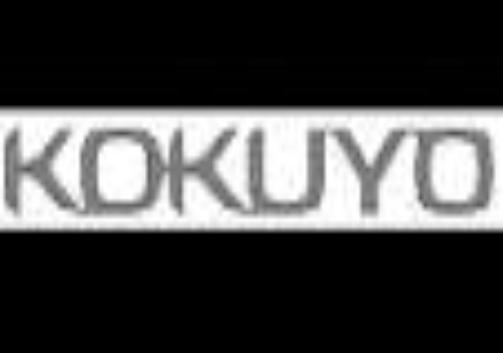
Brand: kokuyo
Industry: Necessities